List of International Labour Organization Conventions

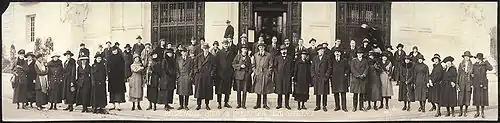
Established by the Versailles Peace Treaty in 1919, the ILO's primary task is to develop, adopt and promote labour standards

The list of International Labour Organization Conventions contains 191 codifications of worldwide labour standards. International Labour Organization (ILO) Conventions are developed through tripartite negotiations between member state representatives from trade unions, employers' organisations and governments, and adopted by the annual International Labour Conference (ILC). Member state governments subsequently ratify Conventions and incorporate their provisions into national legislation.